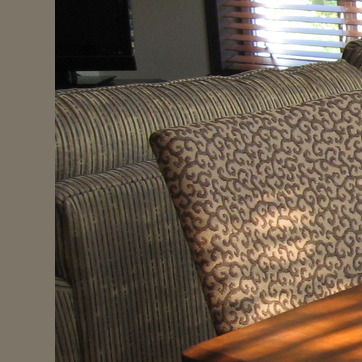
Material: fabric